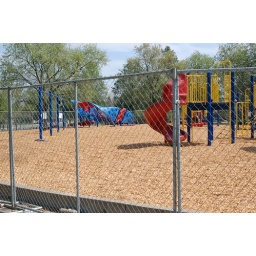
the red slide is attached via bridge to the super huge play structure to the right that isn't in the picture.